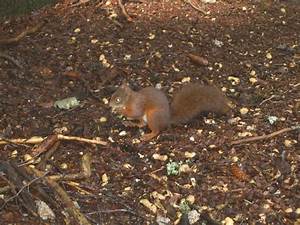
Label: scoiattolo